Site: brandenburg
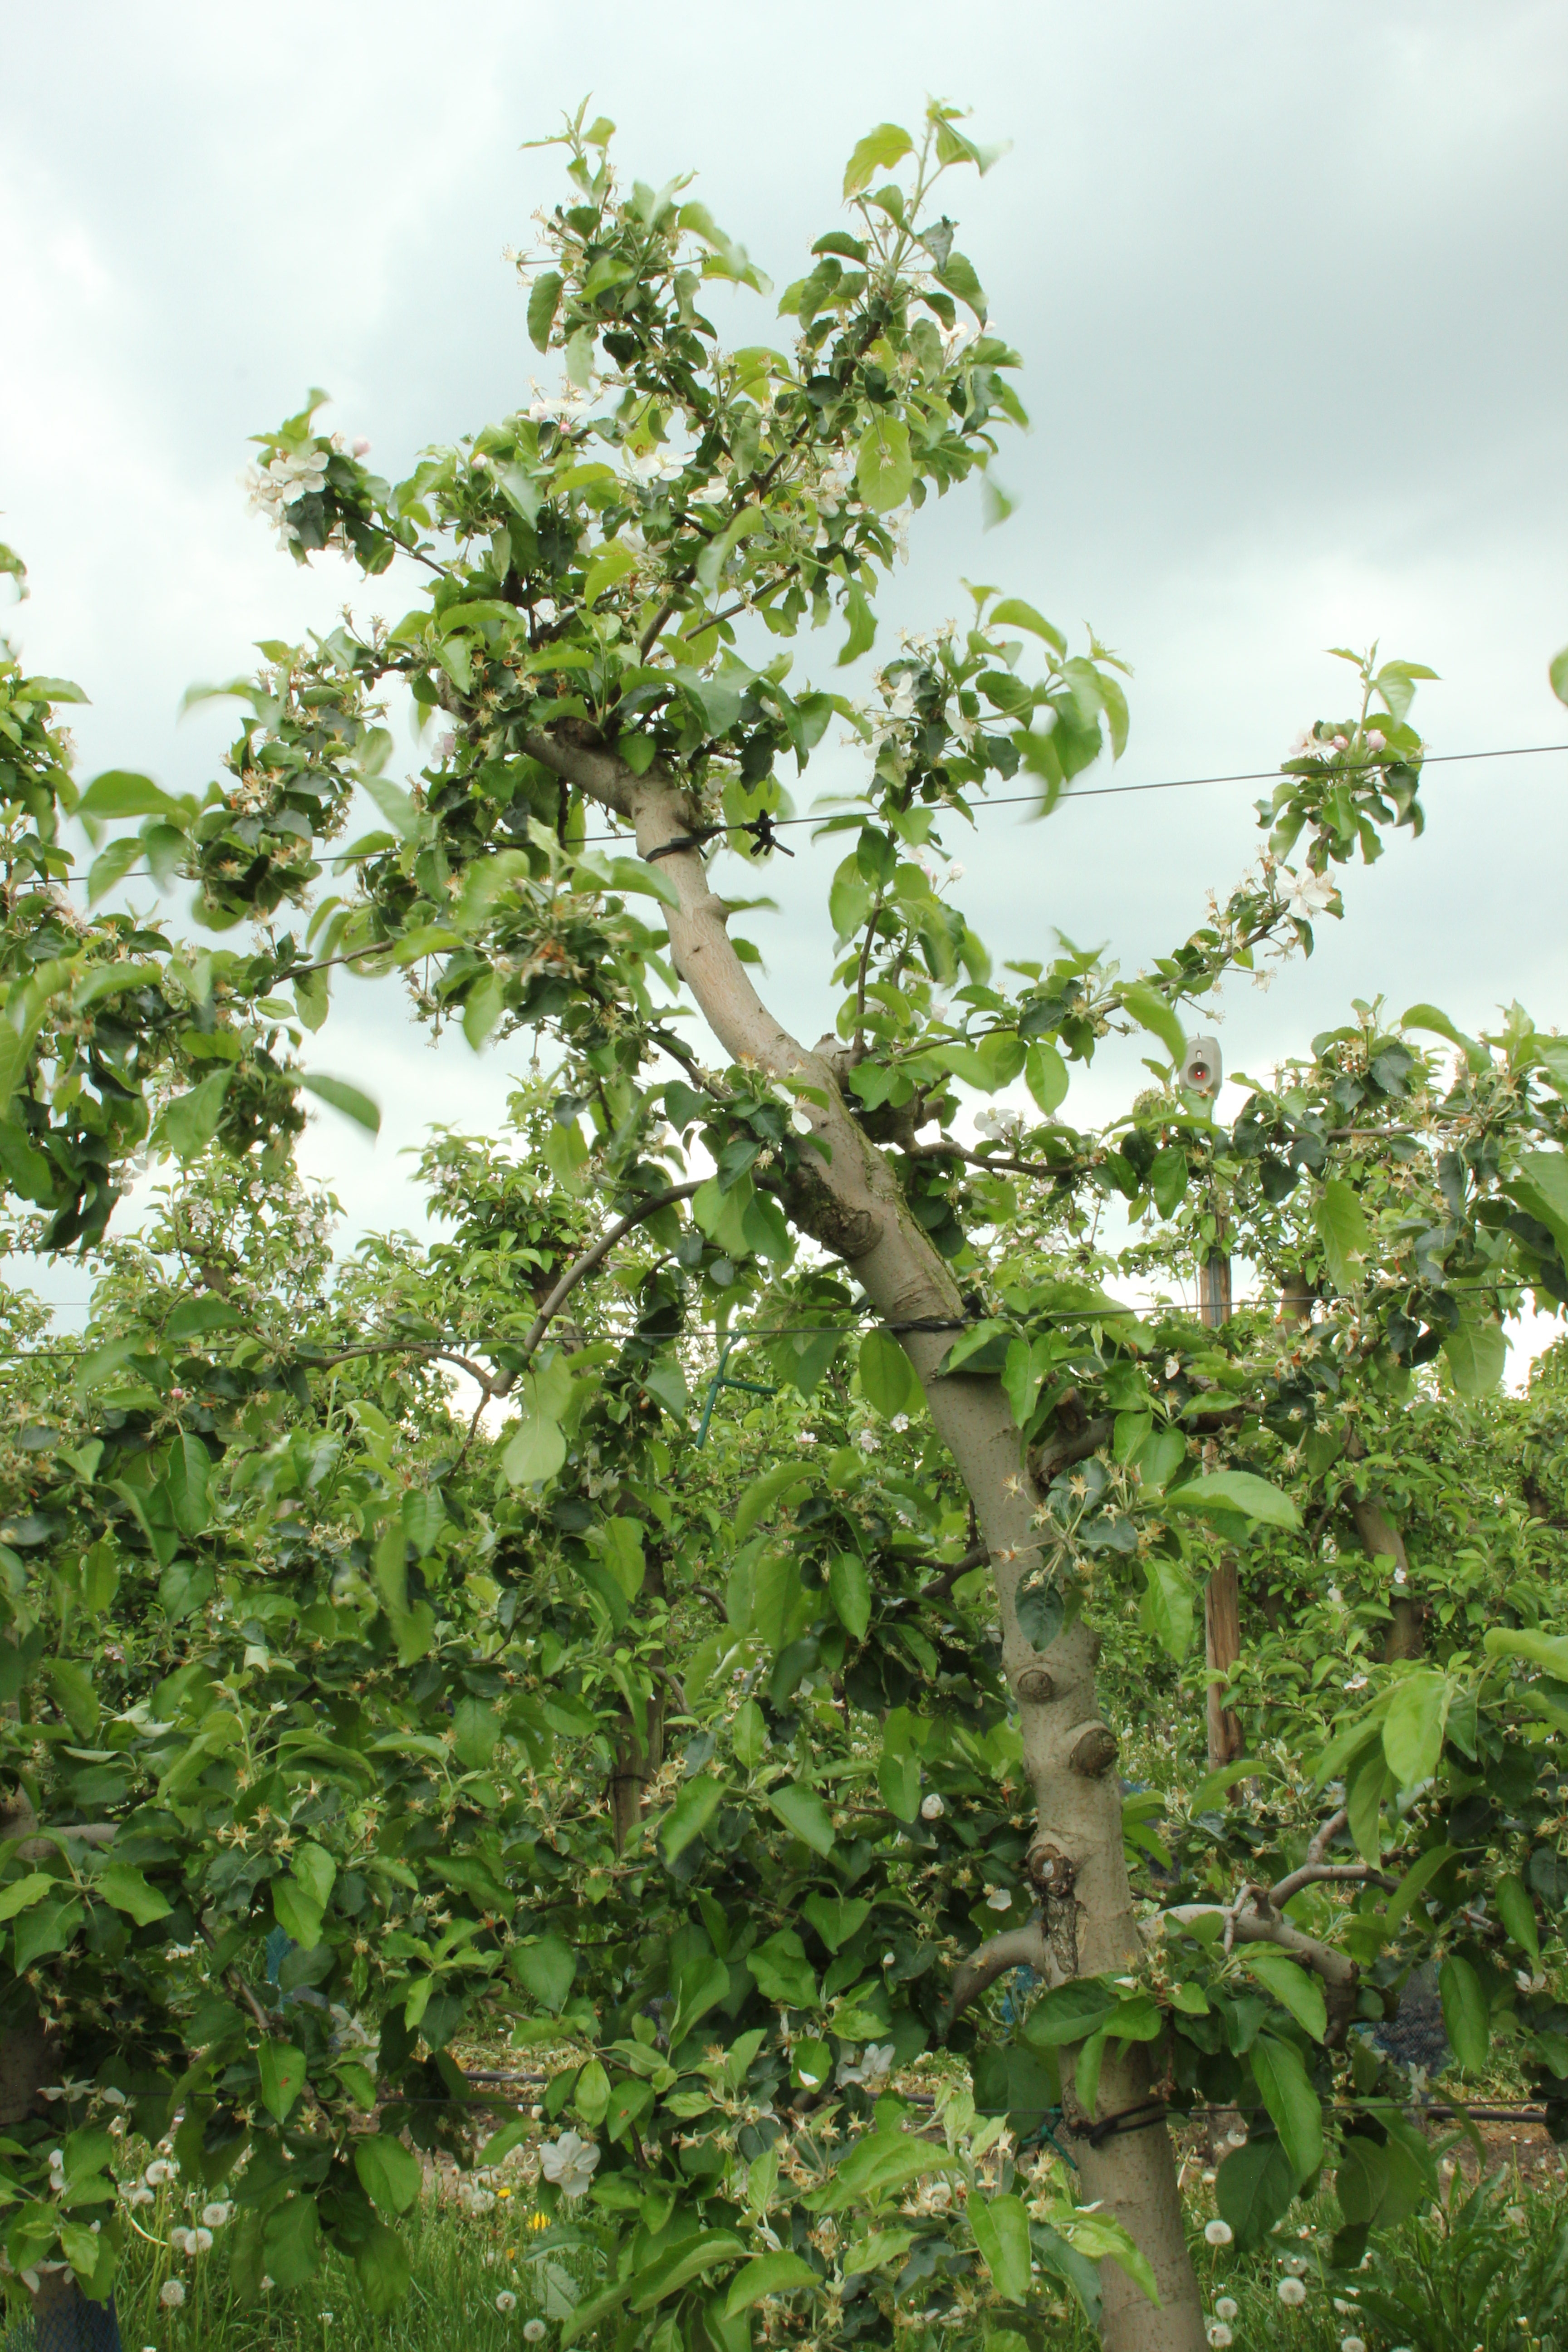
Growth stage (BBCH 67): Flowering